Phong Nha – Kẻ Bàng National Park

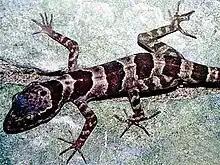
"Cyrtodactylus phongnhakebangensis", a newly found species in Phong Nha-Kẻ Bàng National Park

The forest is also home to 98 families, 256 genera and 381 species of vertebrates. Sixty-six (66) animal species are listed in the Vietnam's Red Data Book and 23 other species in the World Red Book of Endangered Species. In 2005, a new species of gecko ("Lygosoma boehmeiwas") was discovered here by a group of Vietnamese biologists together with biologists working for the park, Cologne Zoo in Germany and the Saint Petersburg Wild Zoology Institute in Russia. The gaur and one species of eel have been discovered in this park. Ten new species never seen before in Vietnam were discovered by scientists in this national park.